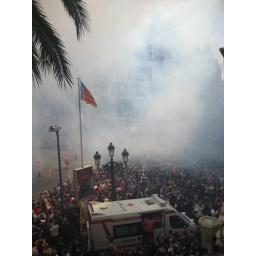
Mascleta in the Plaza del Ayuntamiento photo taken from the Mayoress office window